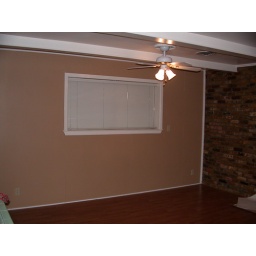
Tan couch and chair go in here. They have deep red and green throw pillows.